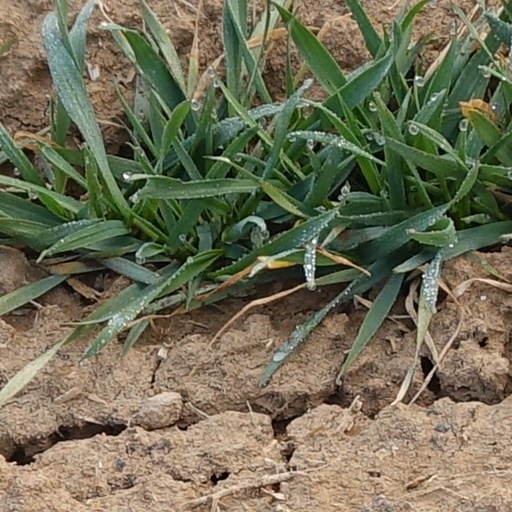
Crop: wheat